GAZ-2332 CityVan

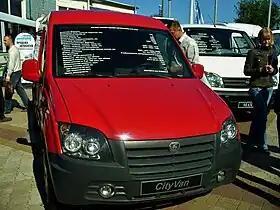

The GAZ-2332 / GAZ CityVan (russ. ГАЗ-2332) was a light van developed by the Russian automaker GAZ and presented as a prototype at an apparently advanced stage of development in 2006.